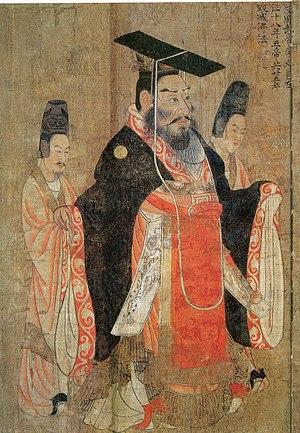
La dynastie des Zhou du Nord régna en Chine du nord-ouest de 557 à 577 puis en Chine du nord de 577 à 581 lors de la période des Dynasties du Nord et du Sud. Elle fut précédée par la dynastie des Wei de l'Ouest et suivie par la dynastie des Sui, qui réunifia la Chine en 589.